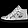
Label: Sneaker